Fitzrovia

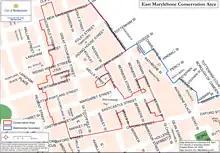
Map showing the boundaries of East Marylebone Conservation Area (equivalent to Western Fitzrovia)

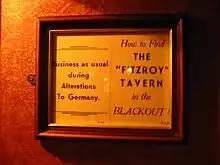
The Fitzroy Tavern may have given its name to Fitzrovia

Fitzrovia has never been an administrative unit, so has never had formal boundaries applied, but the local streets' somewhat gridlike pattern has lent itself to informal quadrangular definitions, with Euston Road to the north, Oxford Street to the south and Great Portland Street to the west. Some take Tottenham Court Road as the eastern boundary, but others prefer a wider interpretation, extending to the more easterly Gower Street. By these definitions, the area overlaps the long established and once formally defined districts of Marylebone in the City of Westminster (Western Fitzrovia overlaps almost completely with the officially designated East Marylebone Conservation Area within the modern borough of Westminster), with the core area forming the south-west part of St Pancras in the London Borough of Camden. If the eastern boundary is taken to extend beyond Tottenham Court Road (i.e., to Gower Street) and to also extend south of Torrington Place, then the area overlaps the historic boundaries of Bloomsbury (including St Giles, with which it was long joined as a combined parish).